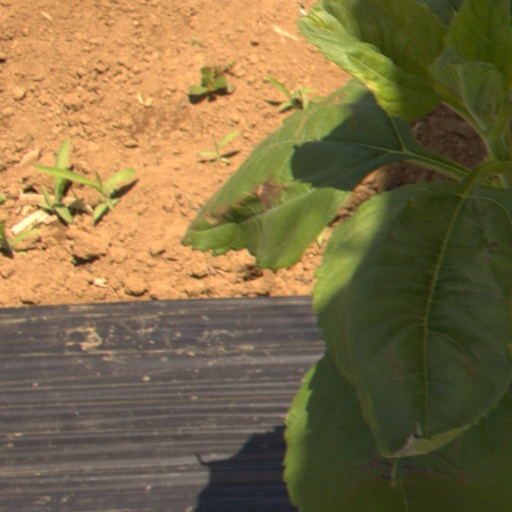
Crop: Jerusalem artichoke